Arthur Lubin

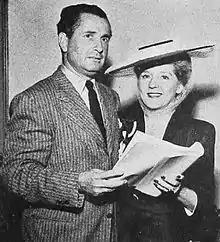
Lubin with Mary Pickford in 1943

In January 1942, Lubin was assigned to an expensive war film, "Eagle Squadron" (1942), which was a massive hit. He was now established as one of Universal's leading directors. In 1942, "The New York Times" published a profile on the director which commented: